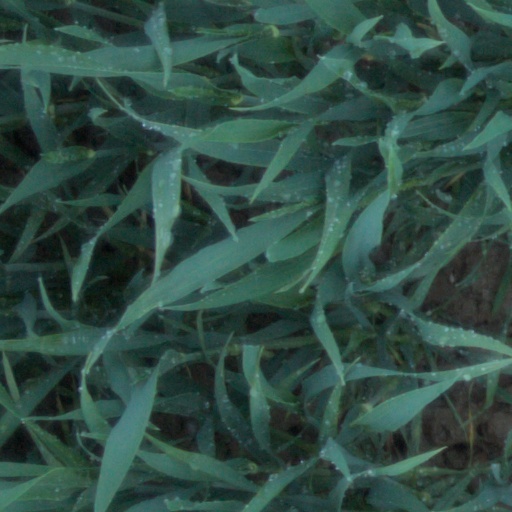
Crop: wheat